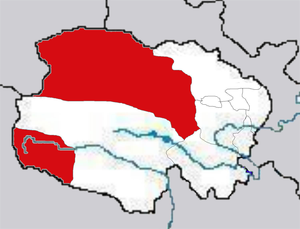
La préfecture autonome tibétaine de Haixi dans la province du Qinghai